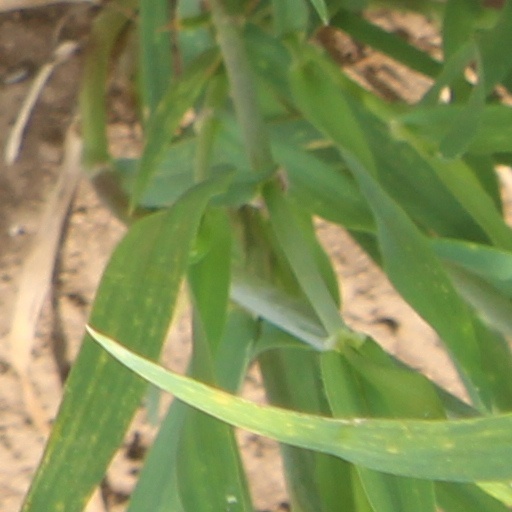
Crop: wheat